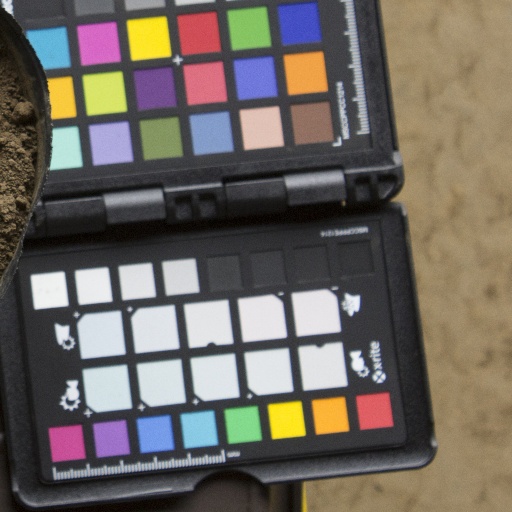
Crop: soybean